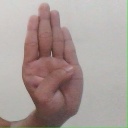
अक्षर: ब